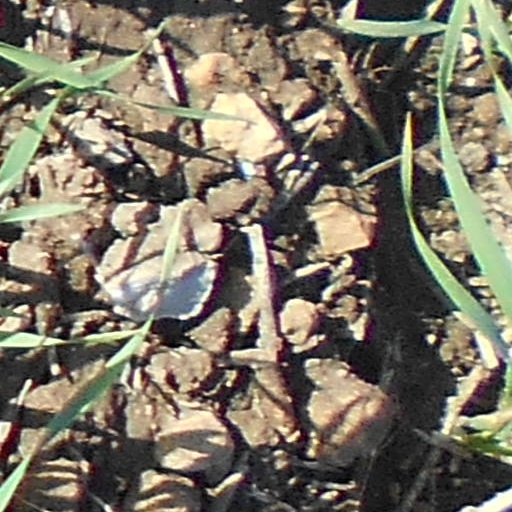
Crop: wheat